Trident (UK nuclear programme)

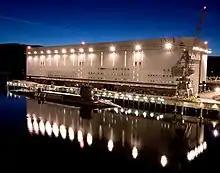
alongside No. 10 berth at HM Naval Base (HMNB) Clyde in October 2007

Trident is based at HMNB Clyde on the west coast of Scotland. The base consists of two facilities — Faslane Naval Base on Gare Loch near Helensburgh, and an ordnance depot with 16 concrete bunkers set into a hillside at Coulport, to the west. Faslane was constructed and first used as a base during the Second World War. This location was chosen as the base for nuclear-armed submarines at the height of the Cold War because of its position close to the deep and easily navigable Firth of Clyde. It provides for rapid and stealthy access through the North Channel to the patrolling areas in the North Atlantic, and through the GIUK gap between Iceland and Scotland to the Norwegian Sea. Also based there are nuclear-powered fleet submarines (SSNs). RNAD Coulport is used to store the nuclear warheads and has docking facilities where they are loaded onto submarines before going on patrol and unloaded when they return to the base. Repair and refit of the "Vanguard"-class submarines takes place at HMNB Devonport near Plymouth, Devon.